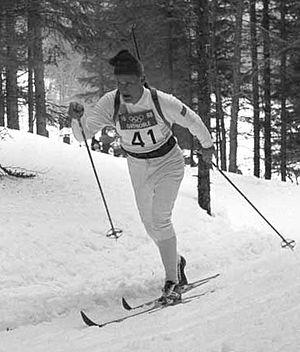
Holmfrid Olsson, né le 20 mai 1943 et mort le 27 janvier 2009, est un biathlète suédois.